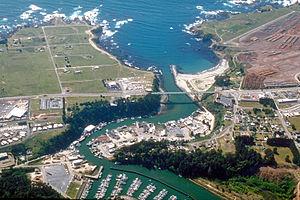
Fort Bragg est une municipalité côtière du comté de Mendocino située le long de la route 1 californienne, l'axe routier nord-sud principal le long de la côte Pacifique américaine.